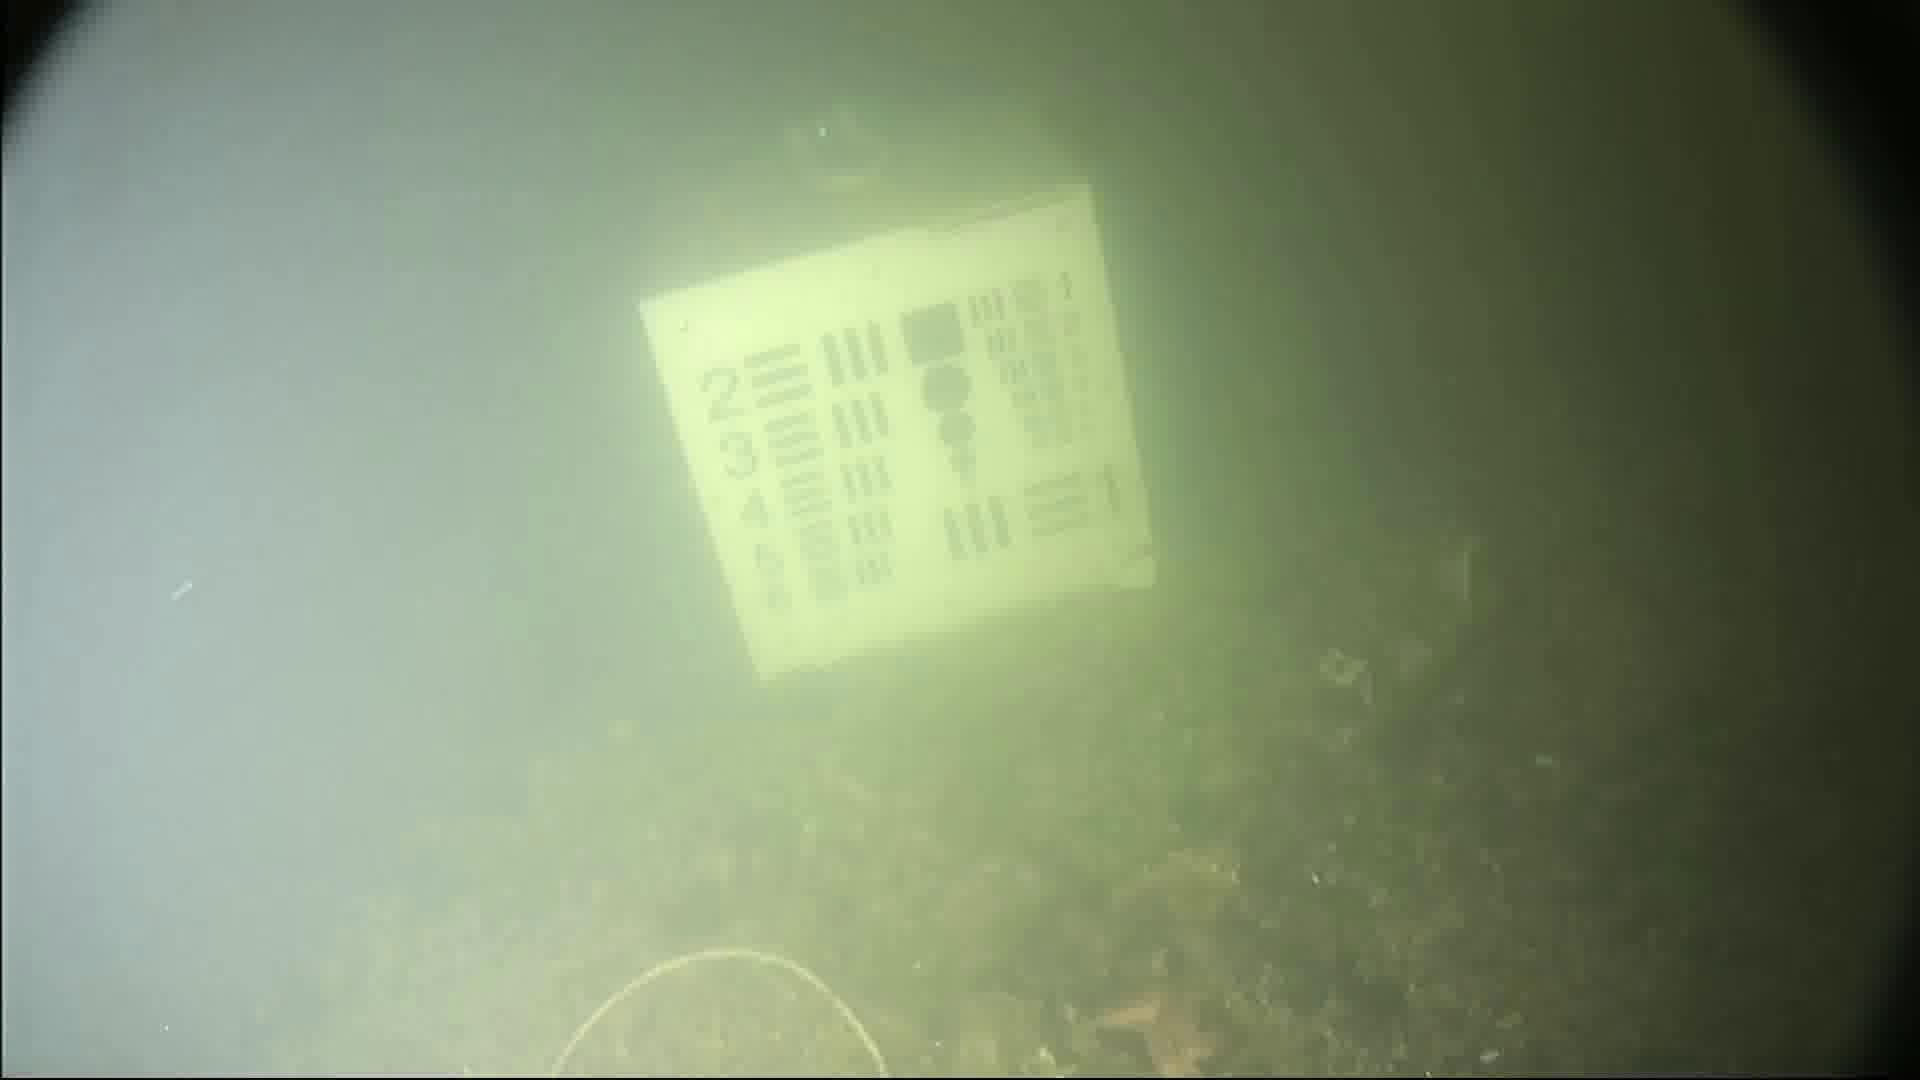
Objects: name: starfish